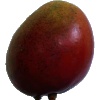
Label: Mango Red 1